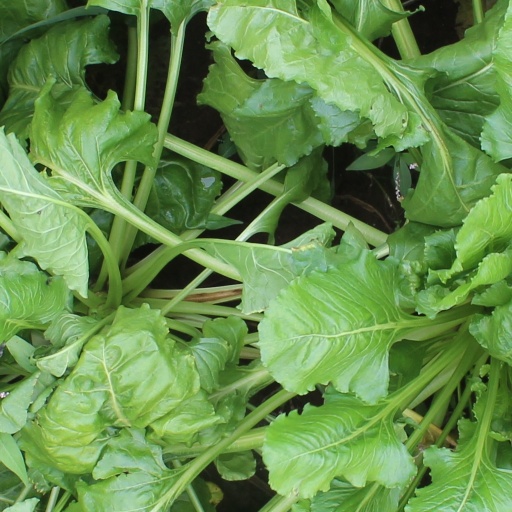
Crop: sugar beet